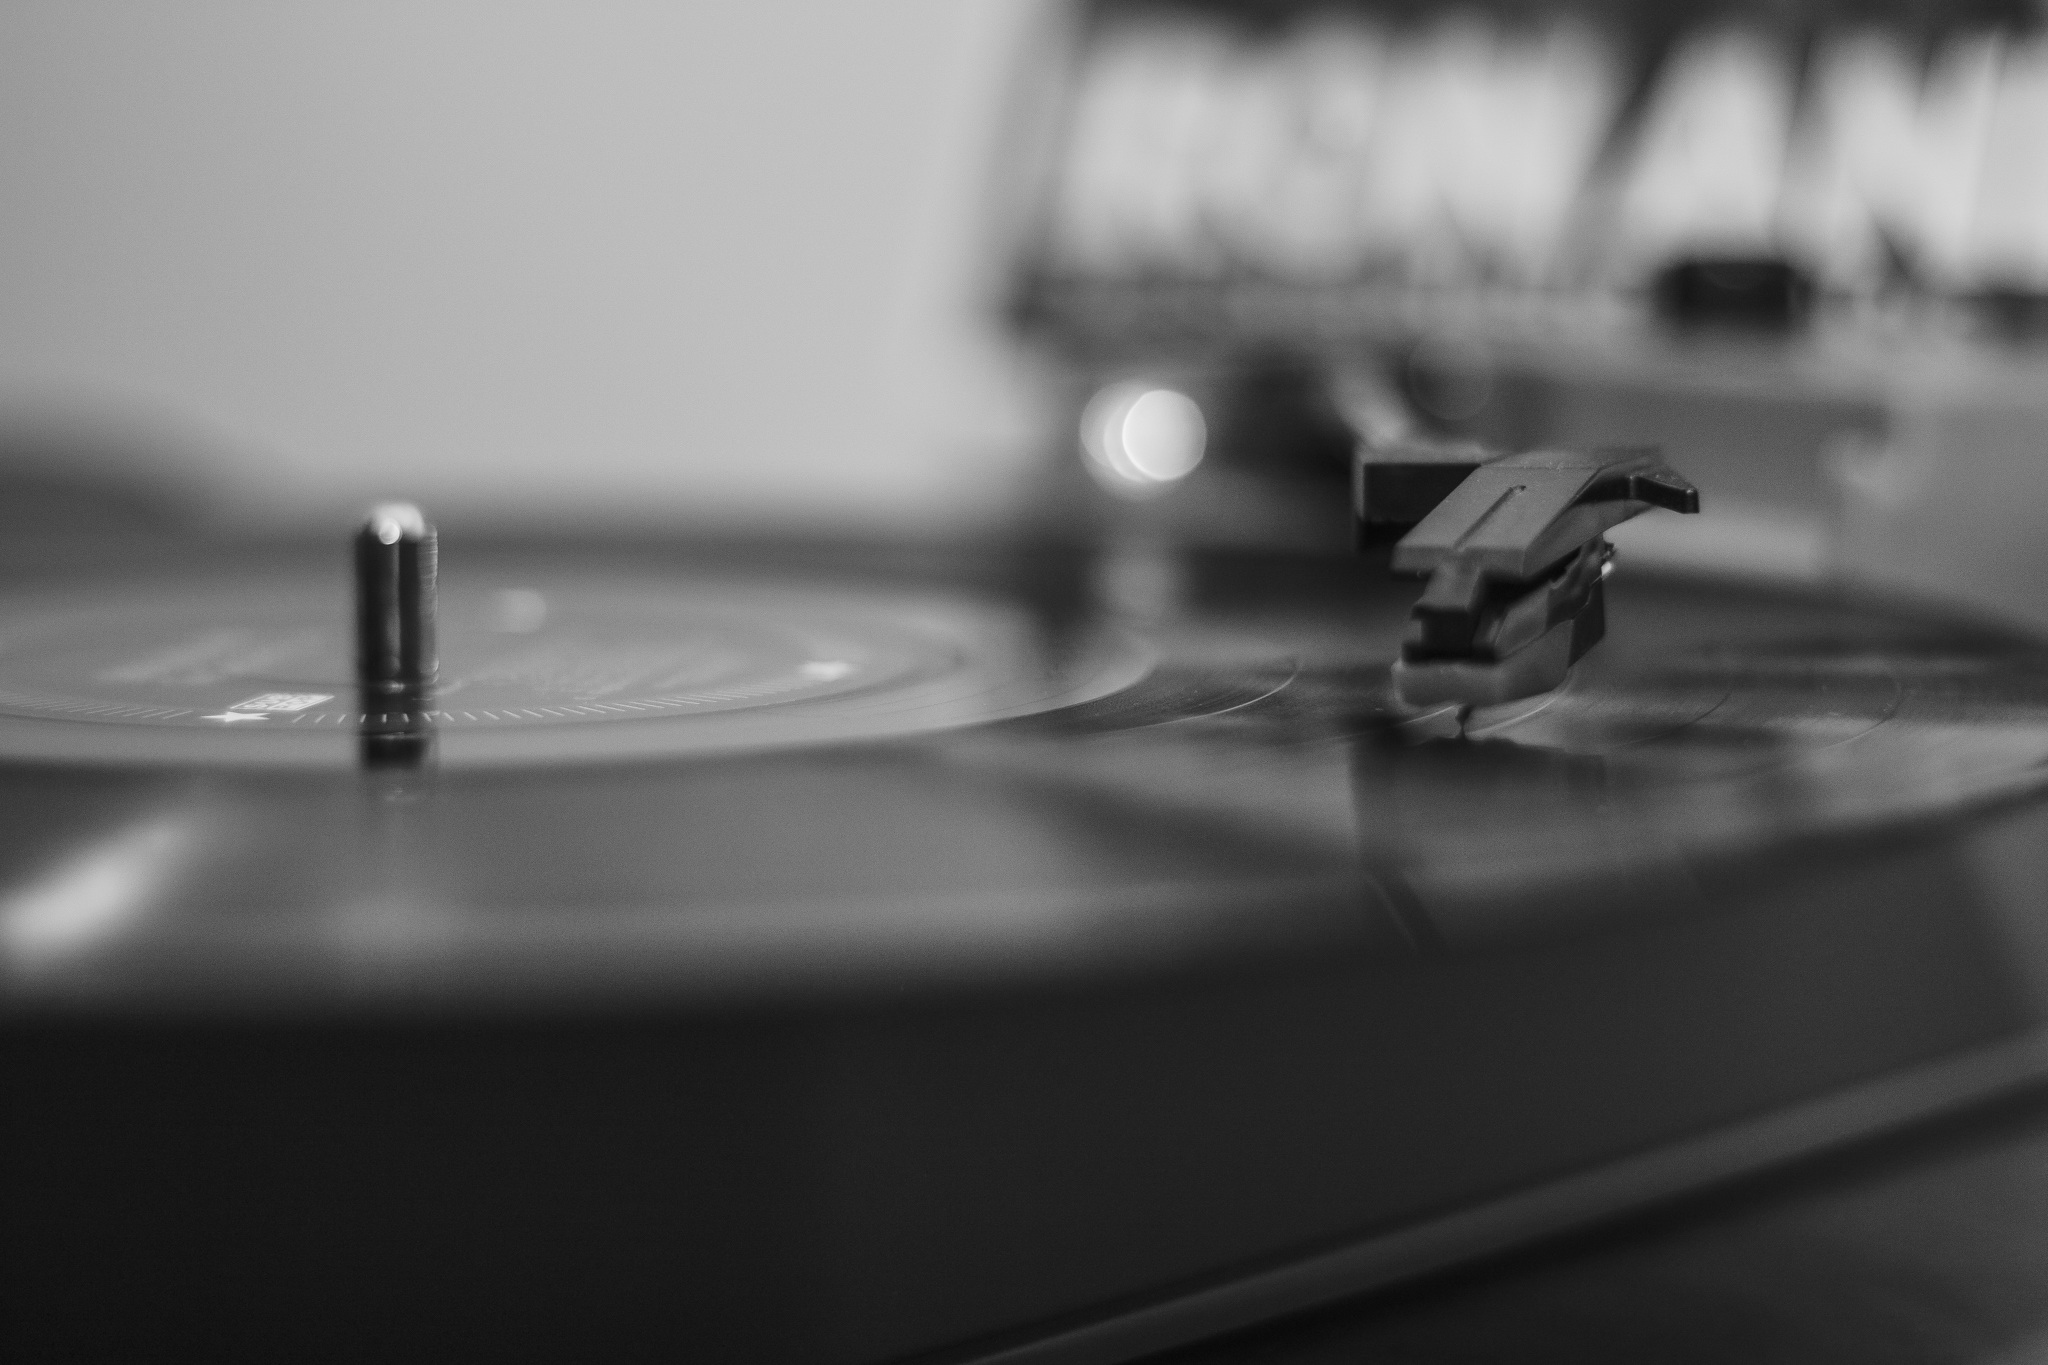
light, black and white, white, photography, glass, darkness, black, monochrome, close up, glasses, shape, macro photography, monochrome photography